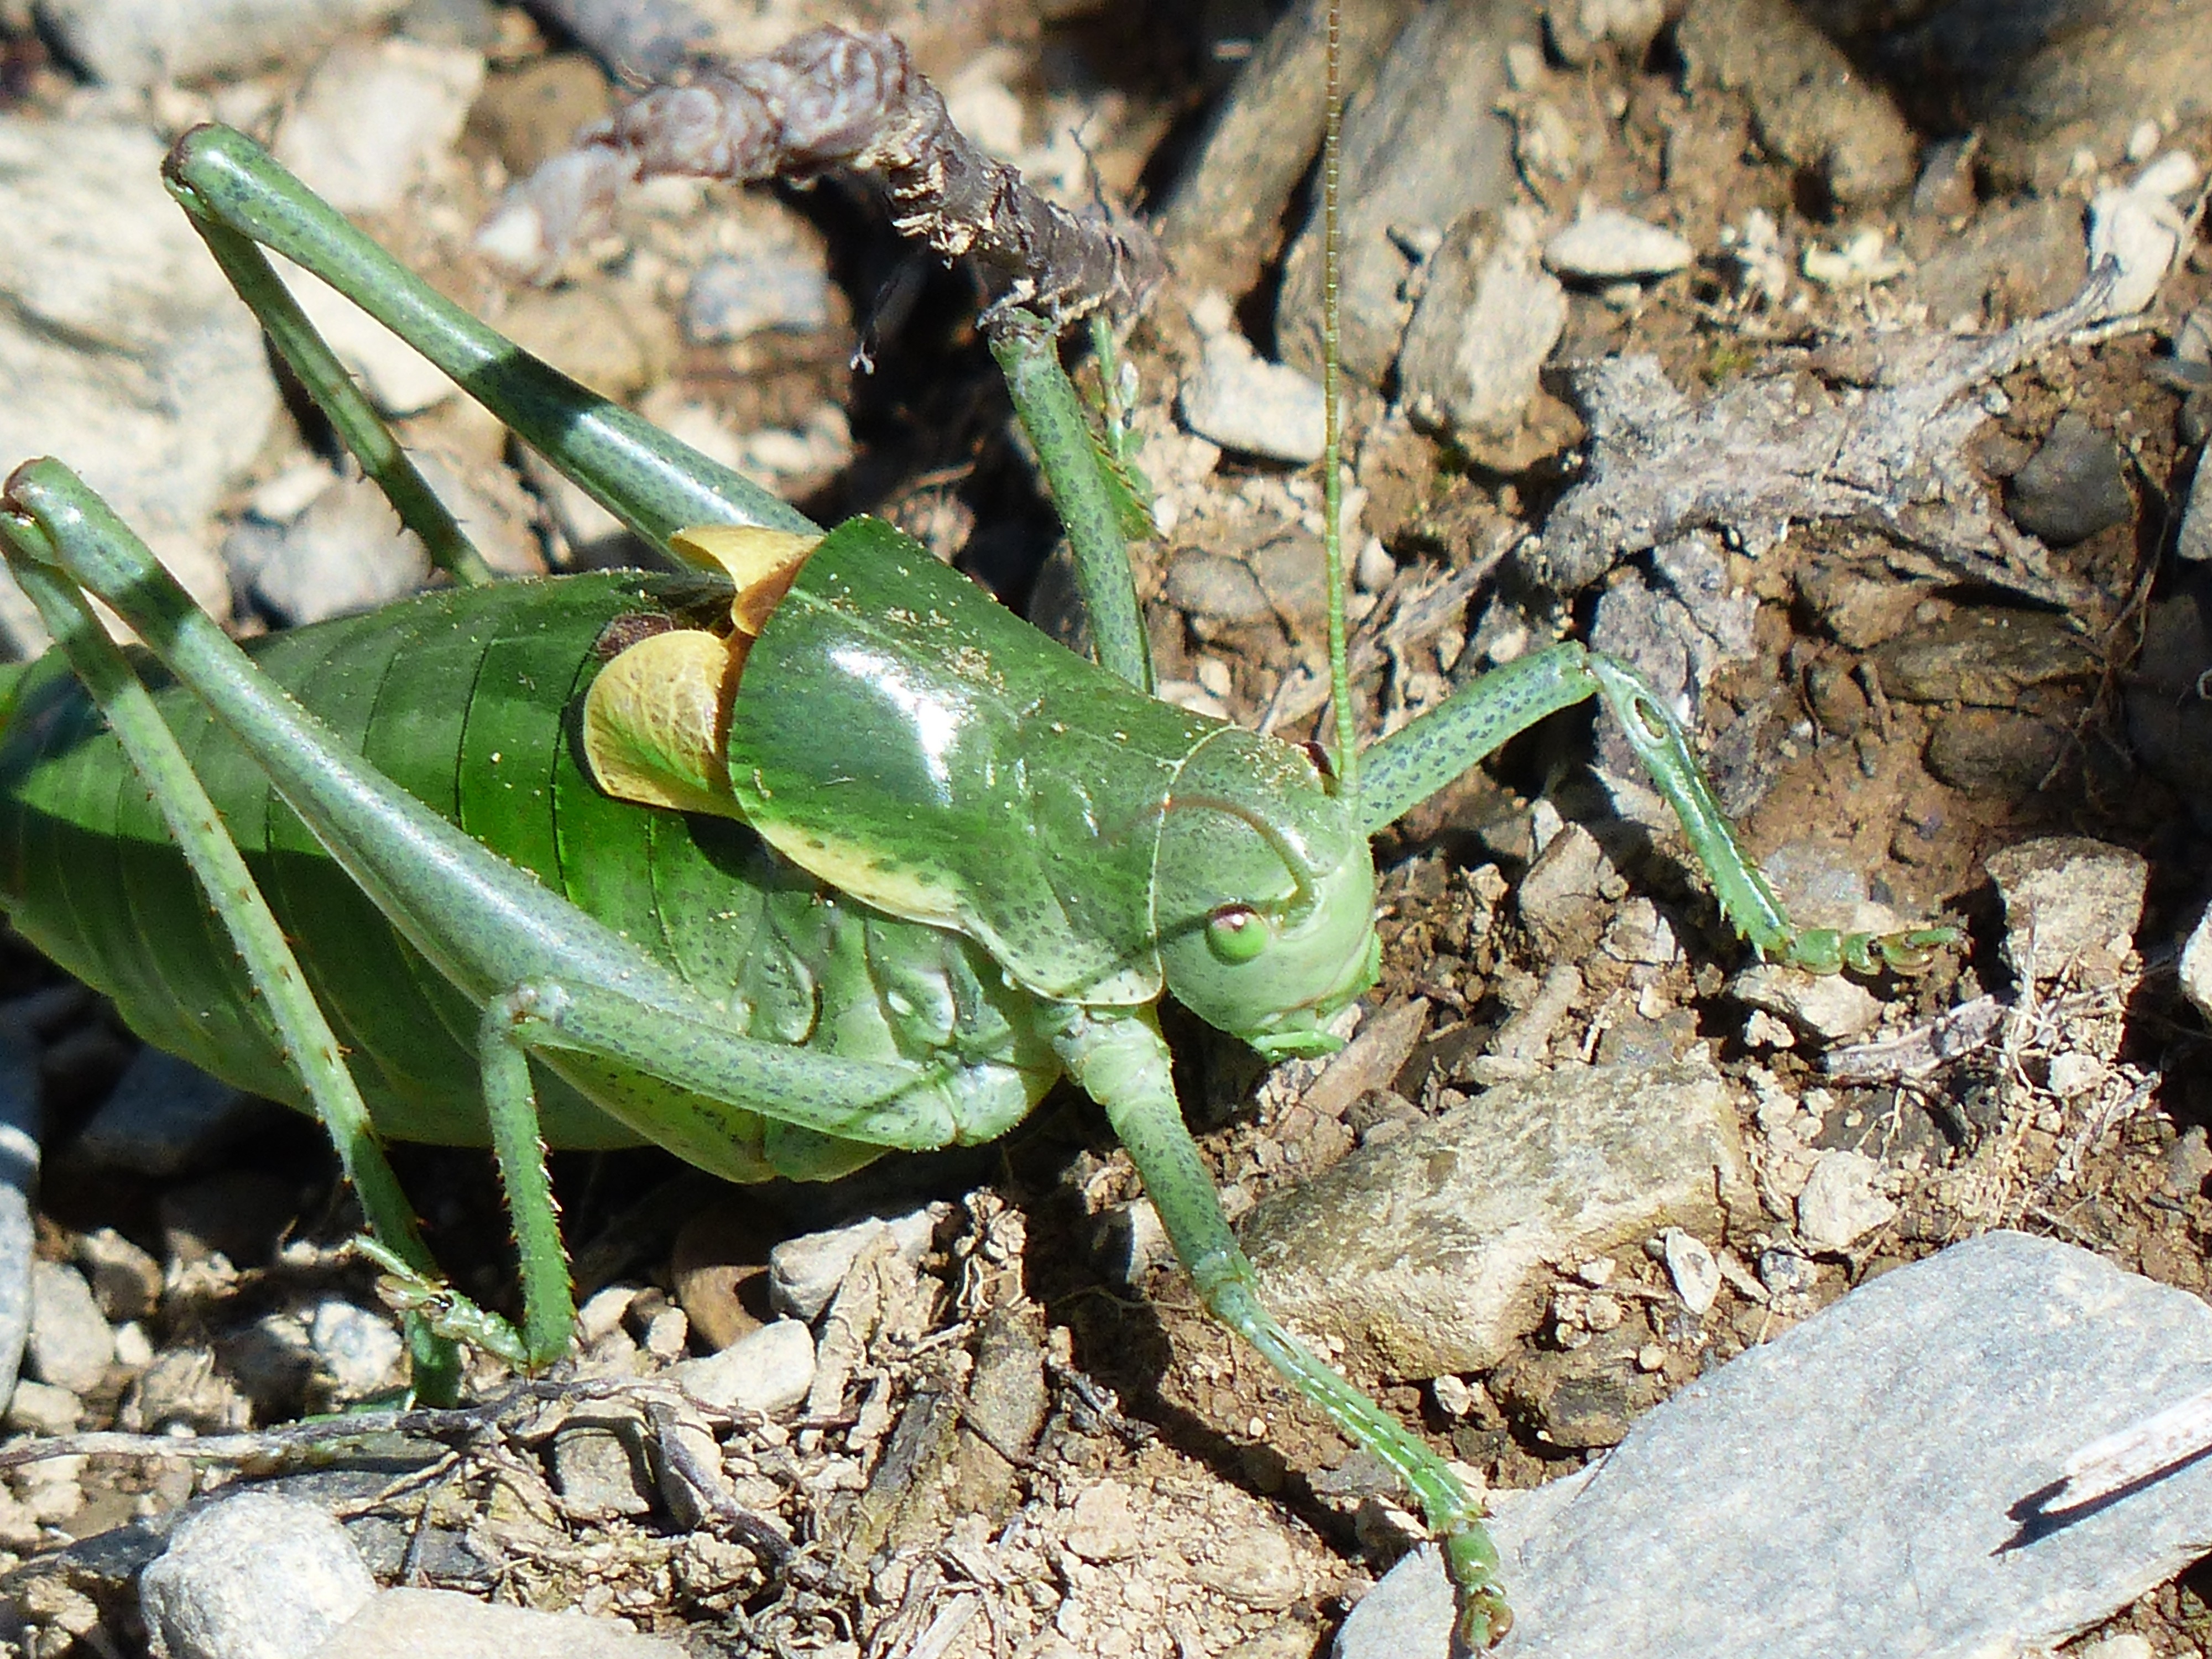
view, green, insect, yellow, fauna, invertebrate, eyes, grim, grasshopper, katydid, phaneropterinae, probe, gut insect, polysarcus denticauda, orphania denticauda, sickle insect, saddle shaped neck shield, neck shield